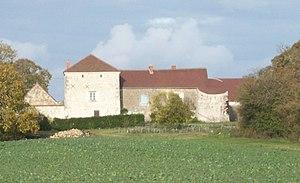
Maison forte de la Grande Joumeraie, Sepmes
Sepmes est une commune française du département d'Indre-et-Loire, en région Centre-Val de Loire.